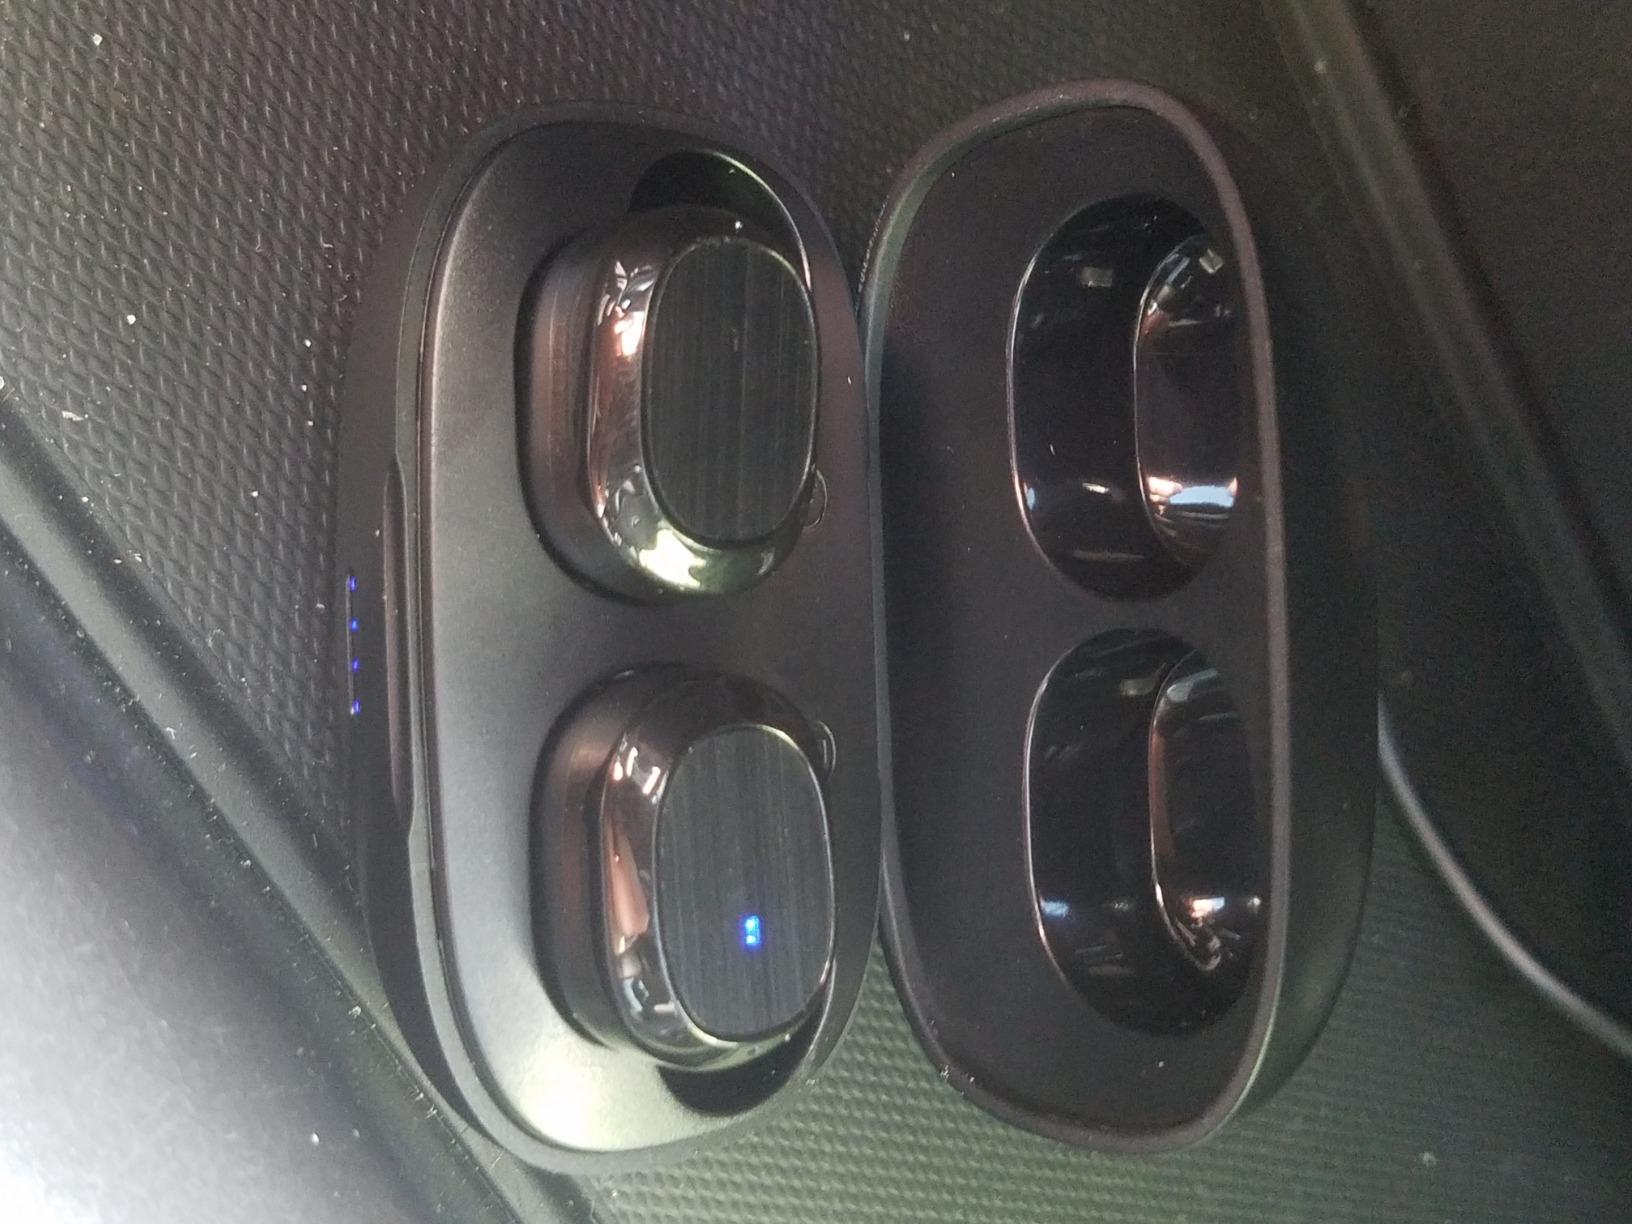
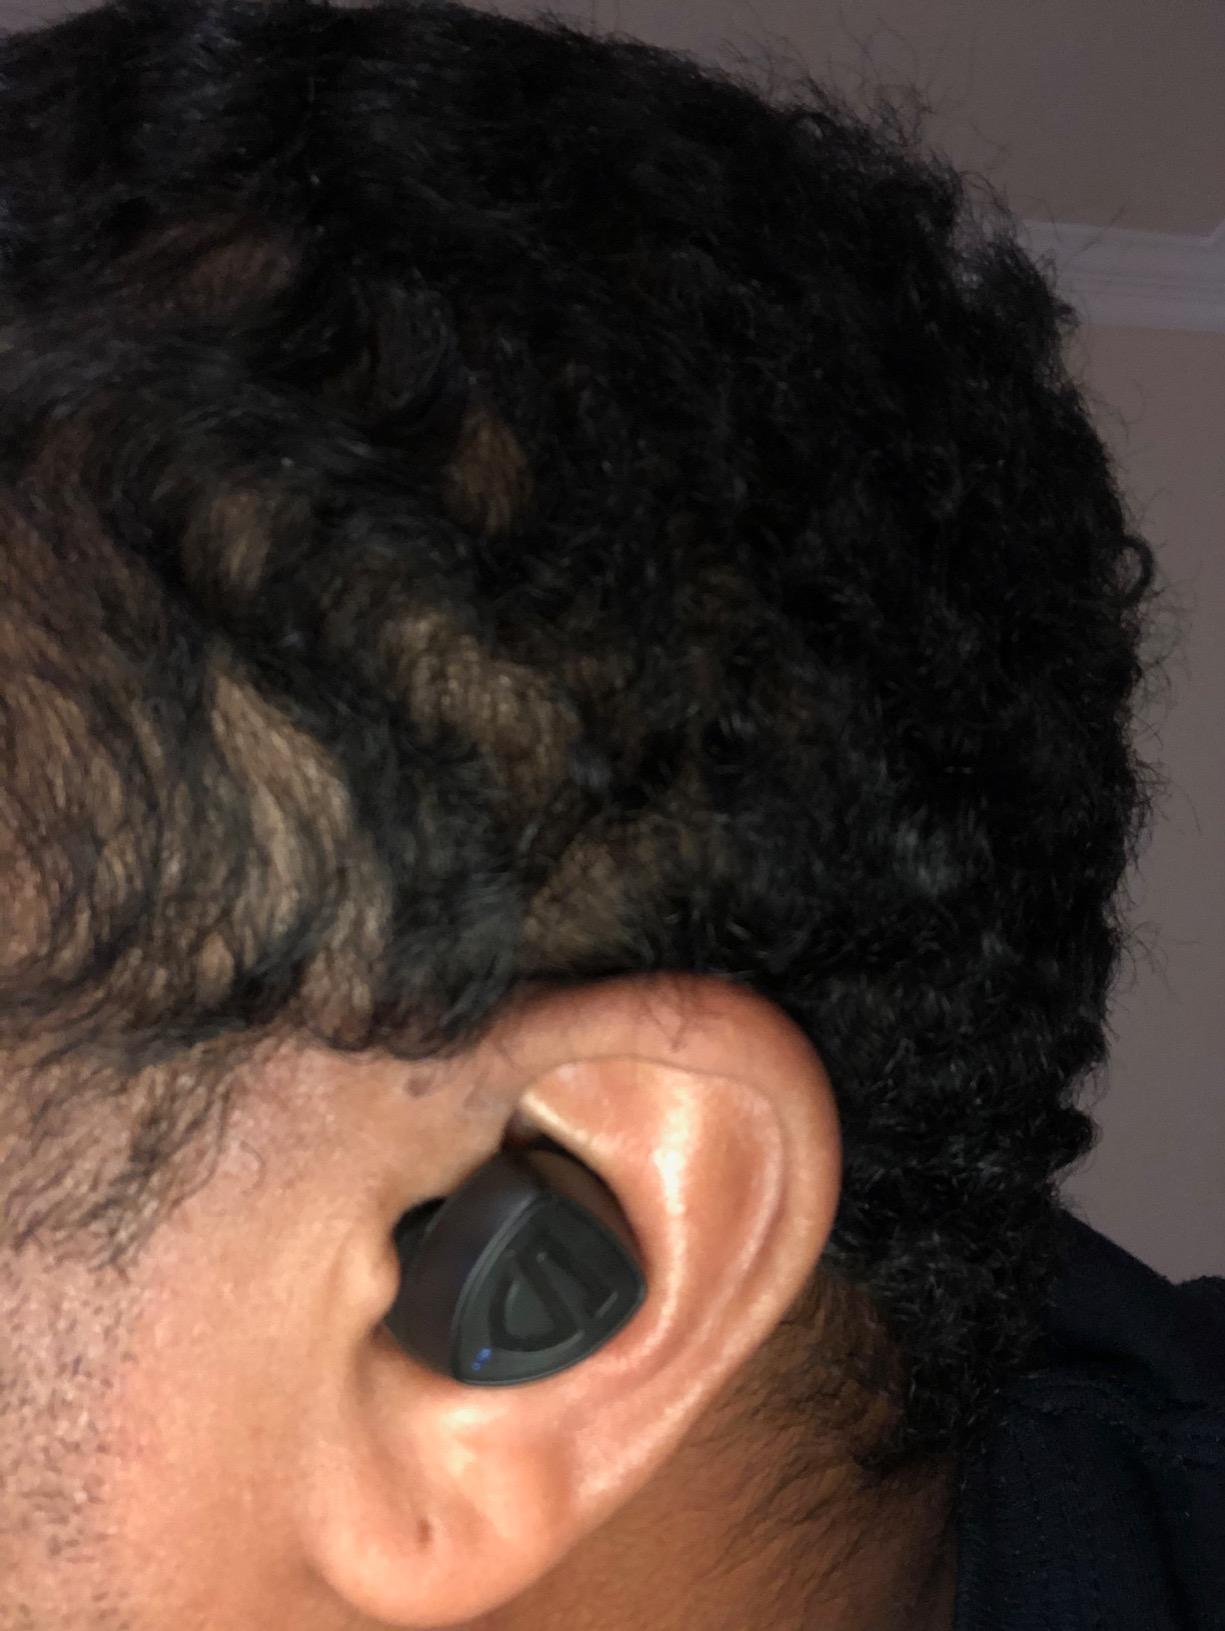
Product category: earbuds
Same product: no